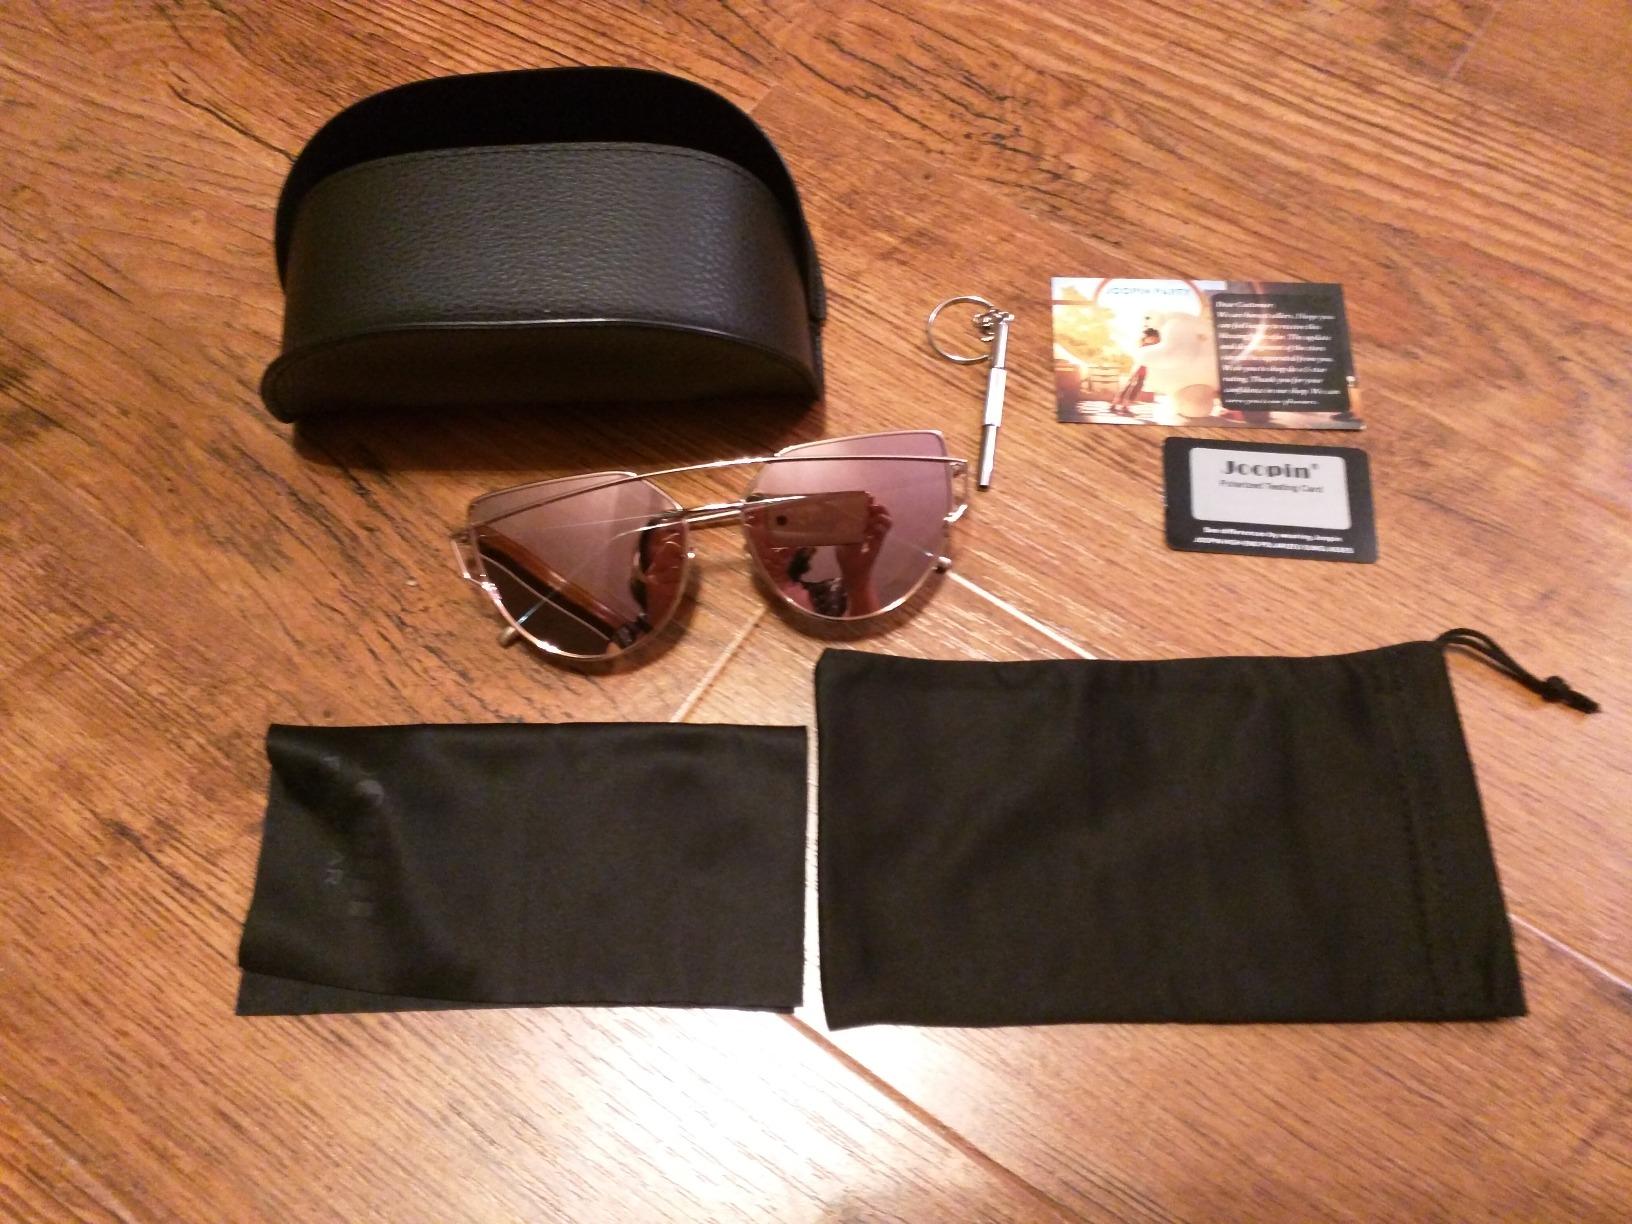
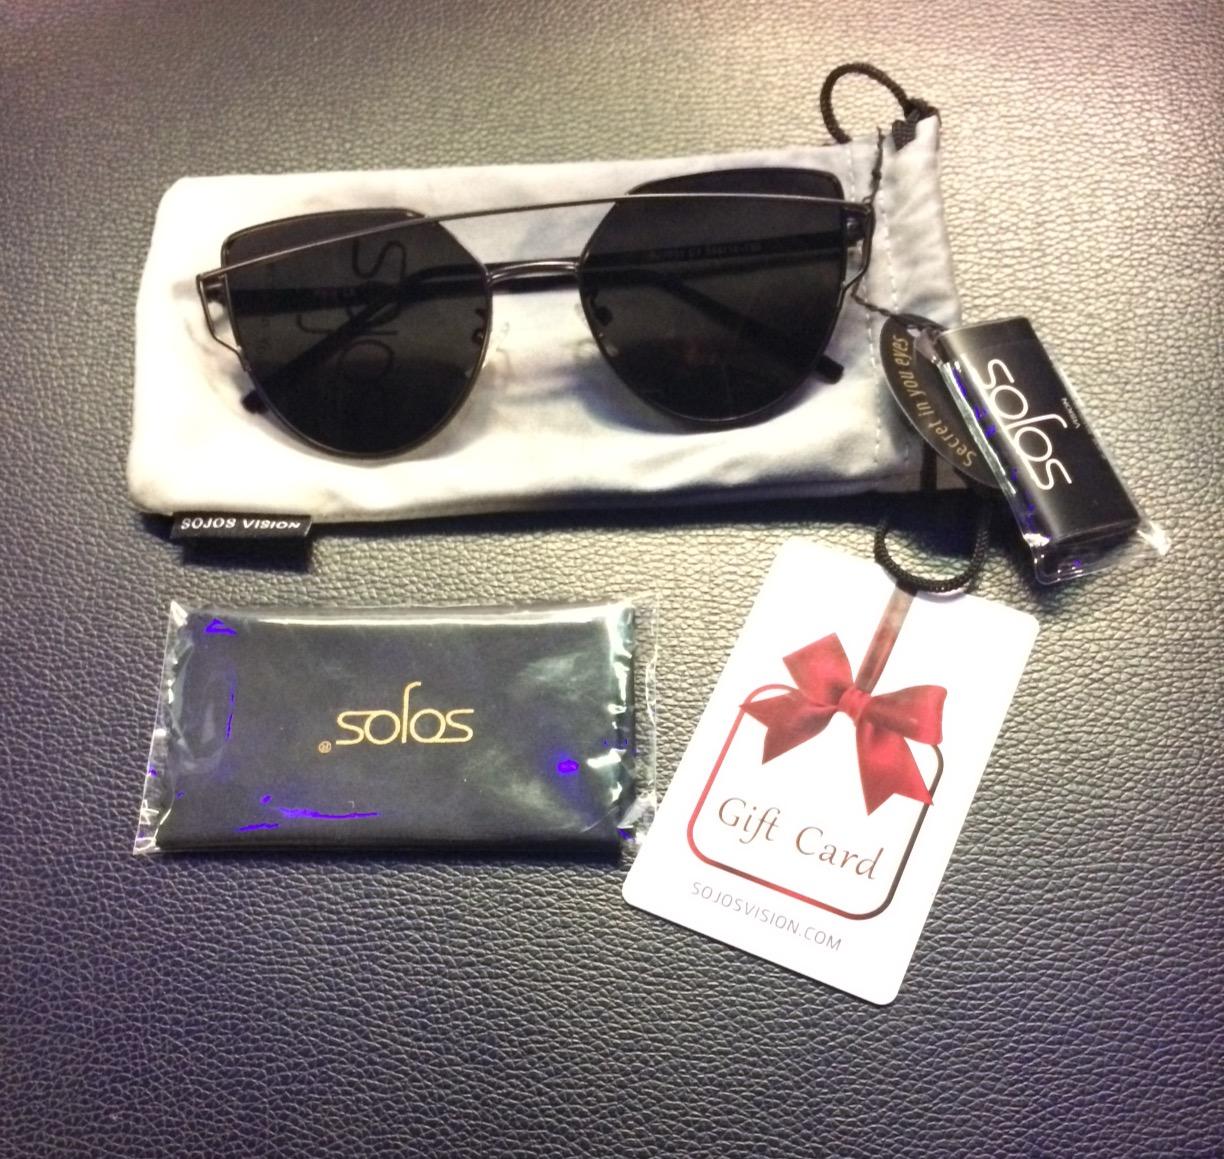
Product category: accessories_sunglasses
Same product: no